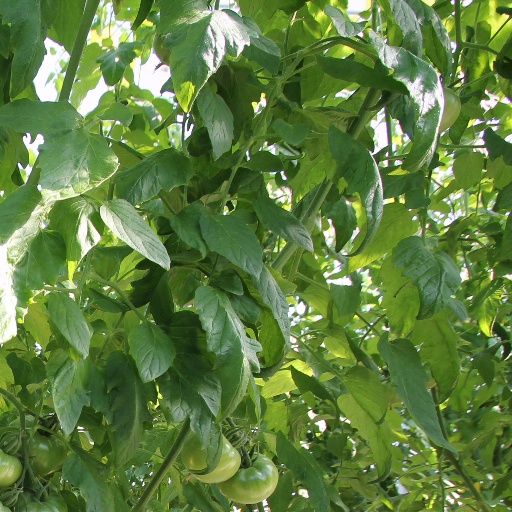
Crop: tomato